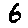
Label: 6